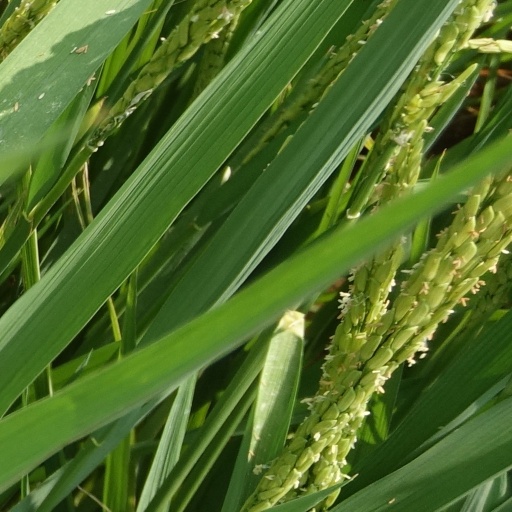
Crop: rice